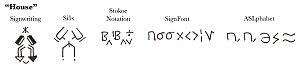
SignWriting est un système d'écriture permettant de lire et d'écrire toutes les langues gestuelles du monde. L'accès à la langue des signes en est ainsi rendu plus simple, puisque les sourds peuvent ainsi la préserver, et les entendants qui s'intéressent à la langue des signes peuvent ainsi l'apprendre plus facilement.